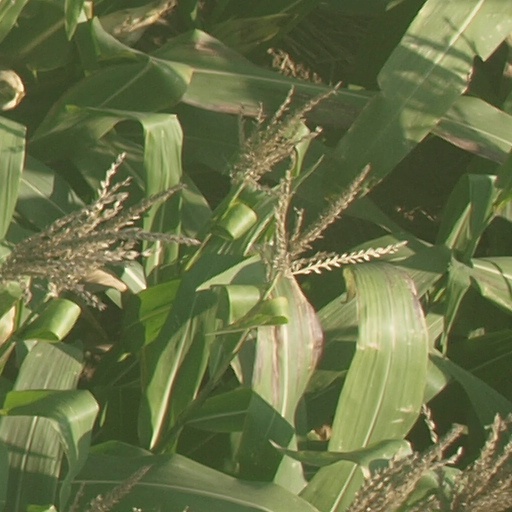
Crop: maize; corn